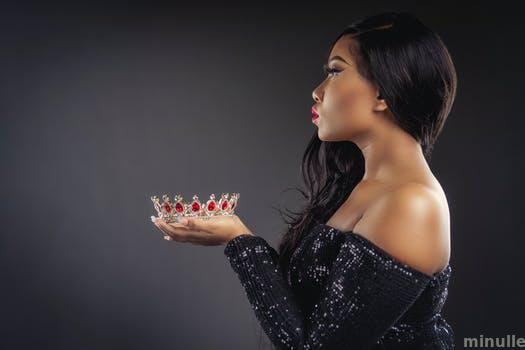
Label: Watermark